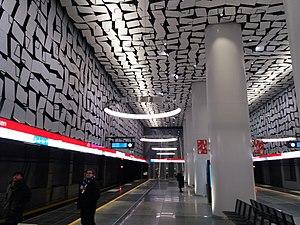
Urheilupuisto est une station de métro finlandaise du tronçon central de l'unique ligne du réseau métropolitain de la ville d'Helsinki. Elle dessert les quartiers de Niittykumpu et Tapiola dans le district de Suur-Tapiola de la municipalité d'Espoo.